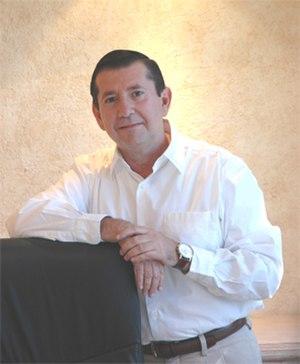
Carlos Zeferino Torreblanca Galindo, né le 14 mars 1954 à Guadalajara, Jalisco, Mexique. Il fut le gouverneur de l'État mexicain du Guerrero entre 1ᵉʳ avril 2011 et 31 mars 2011.